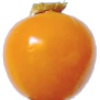
Label: Physalis 1